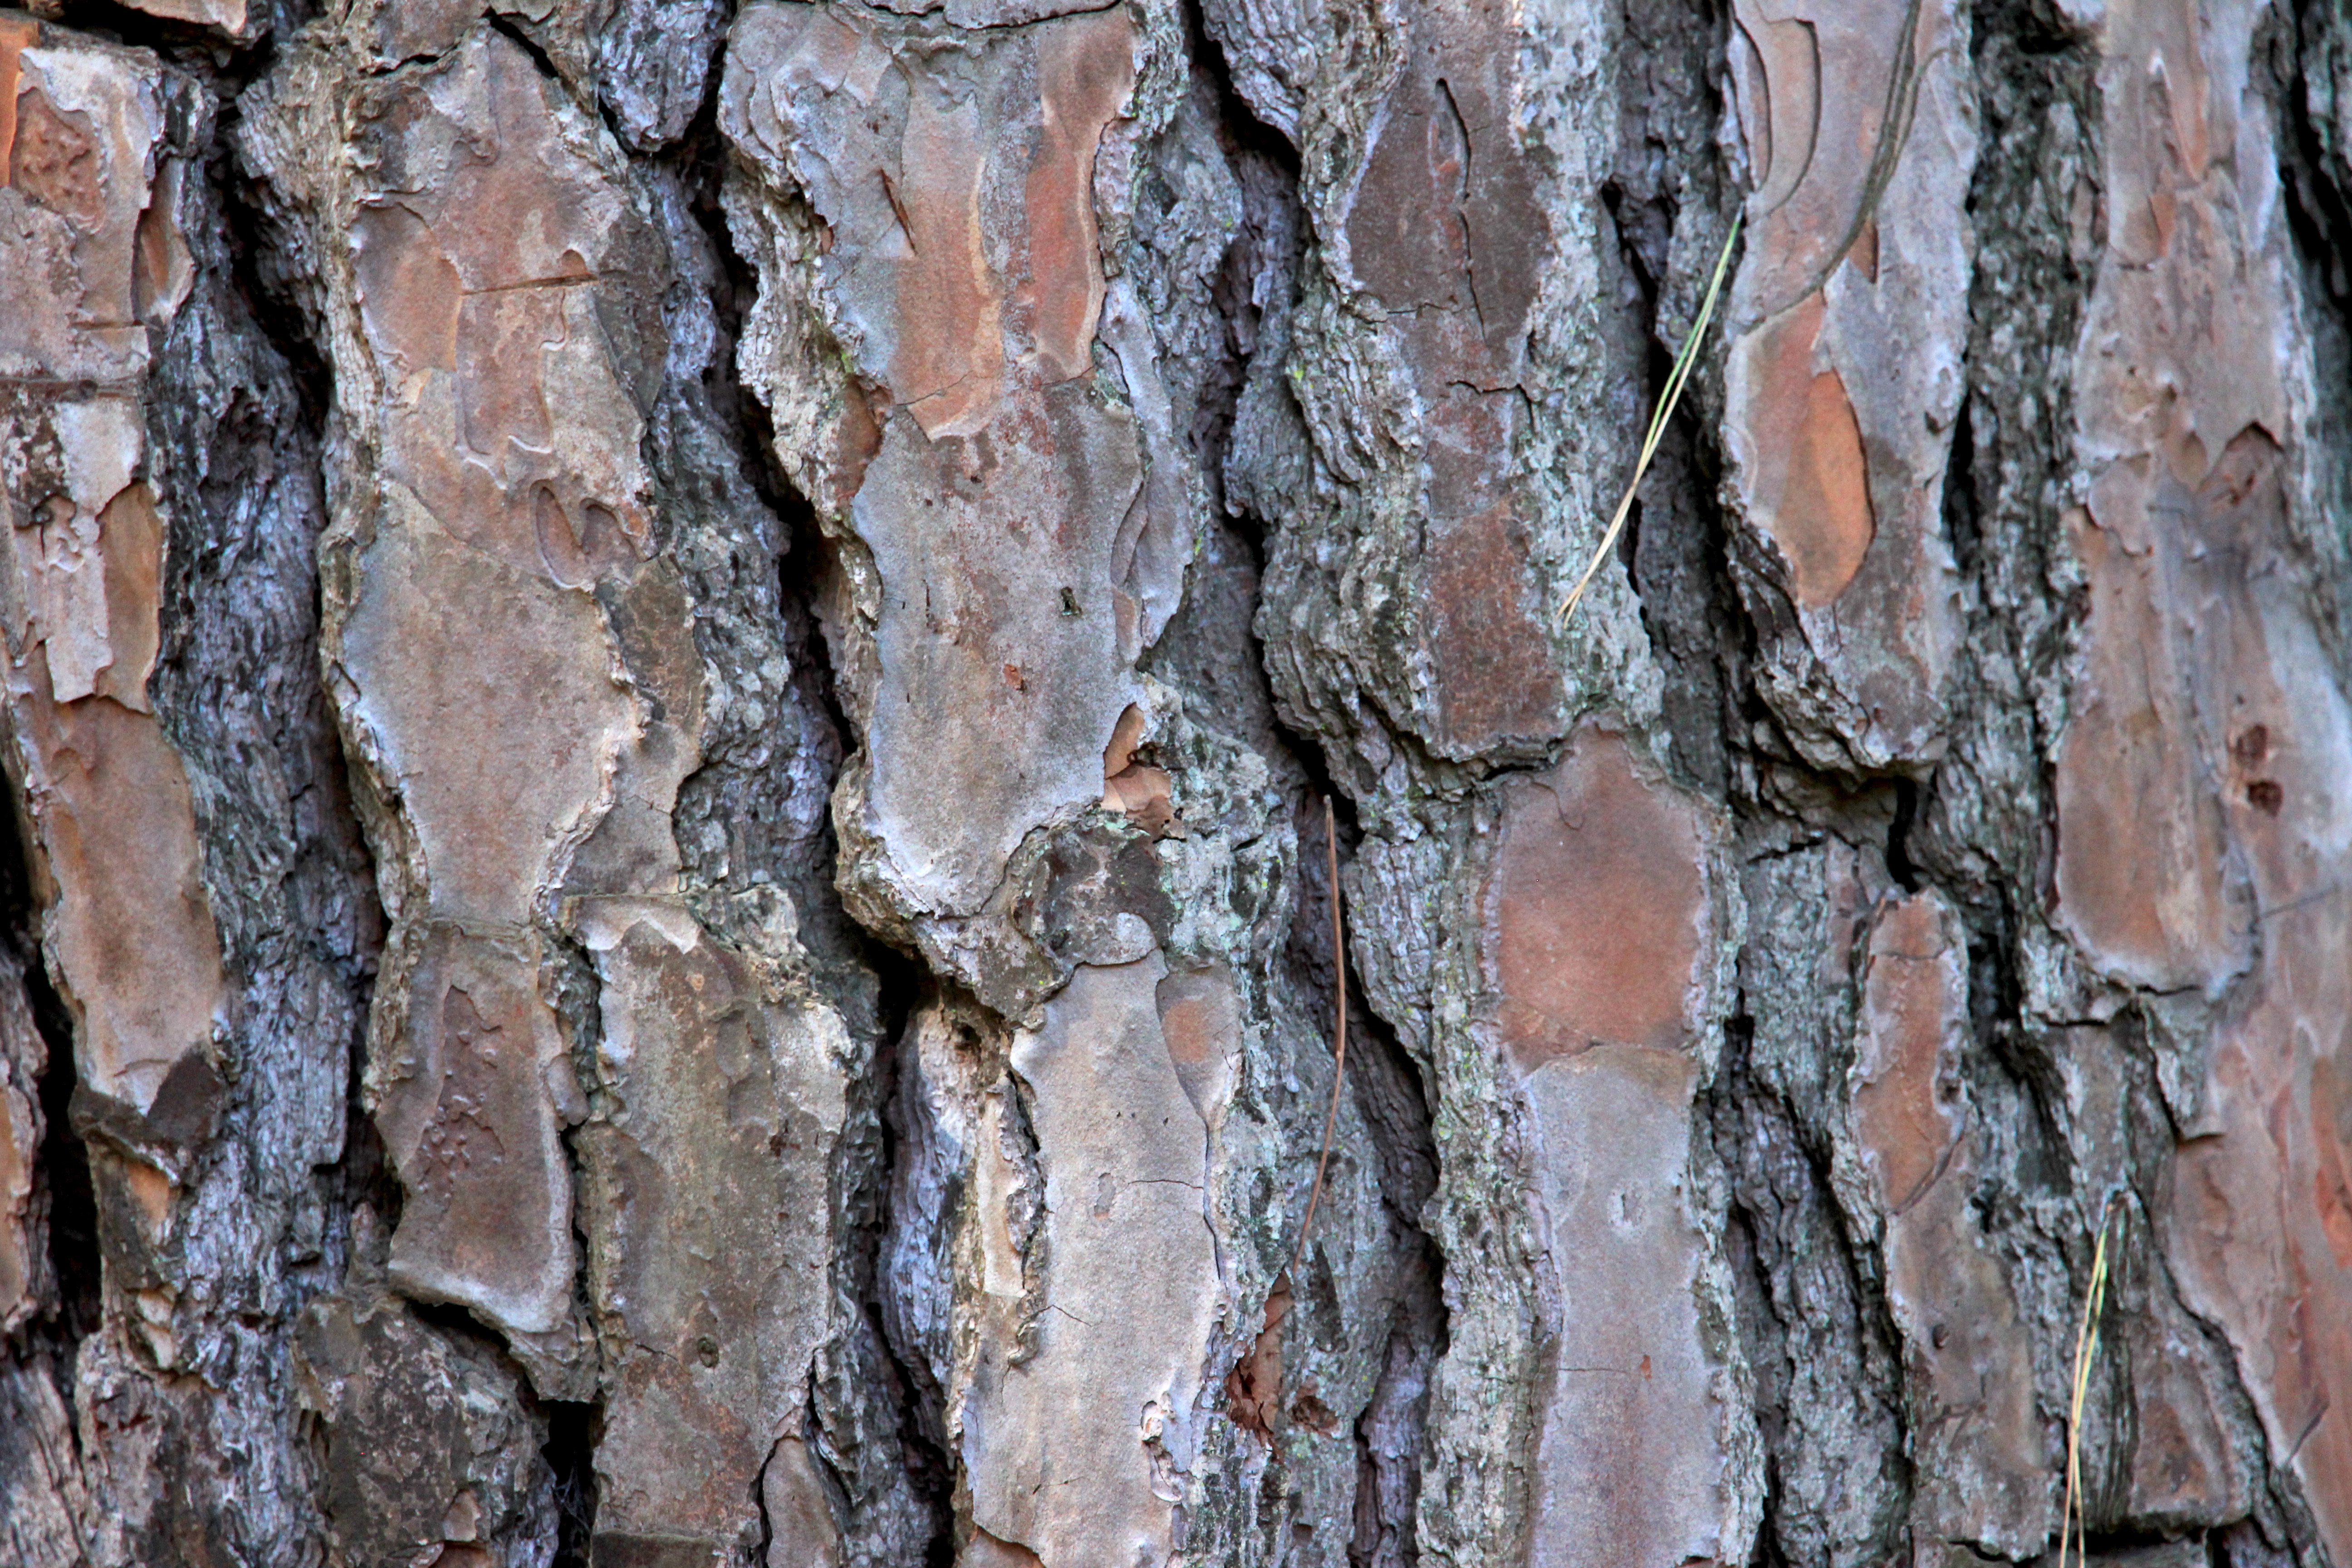
tree, forest, branch, plant, wood, texture, leaf, trunk, wall, bark, formation, pine, log, brown, material, twig, conifer, tribe, background, tree bark, plant stem, woody plant, land plant